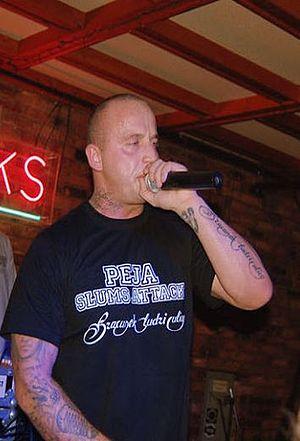
Slums Attack est un groupe de hip-hop polonais. Le groupe, formé en 1993 sous le nom de SLU Gang, se compose à l'origine de Ryszard Peja Andrzejewski, Marcin Iceman Maćkowiak, Dariusz DJ Decks Działek, et Piotr Gandzior Miężał. En 1998, Slums Attack ne se compose plus que d'Andrzejewski et Działek. À la fin de 2015, Działek quitte le groupe et Andrzejewski seul aux commandes avec Bartłomiej Brahu Wawrzyniak.